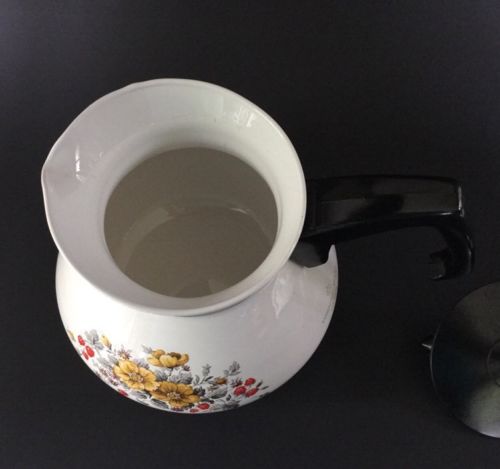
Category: kettle